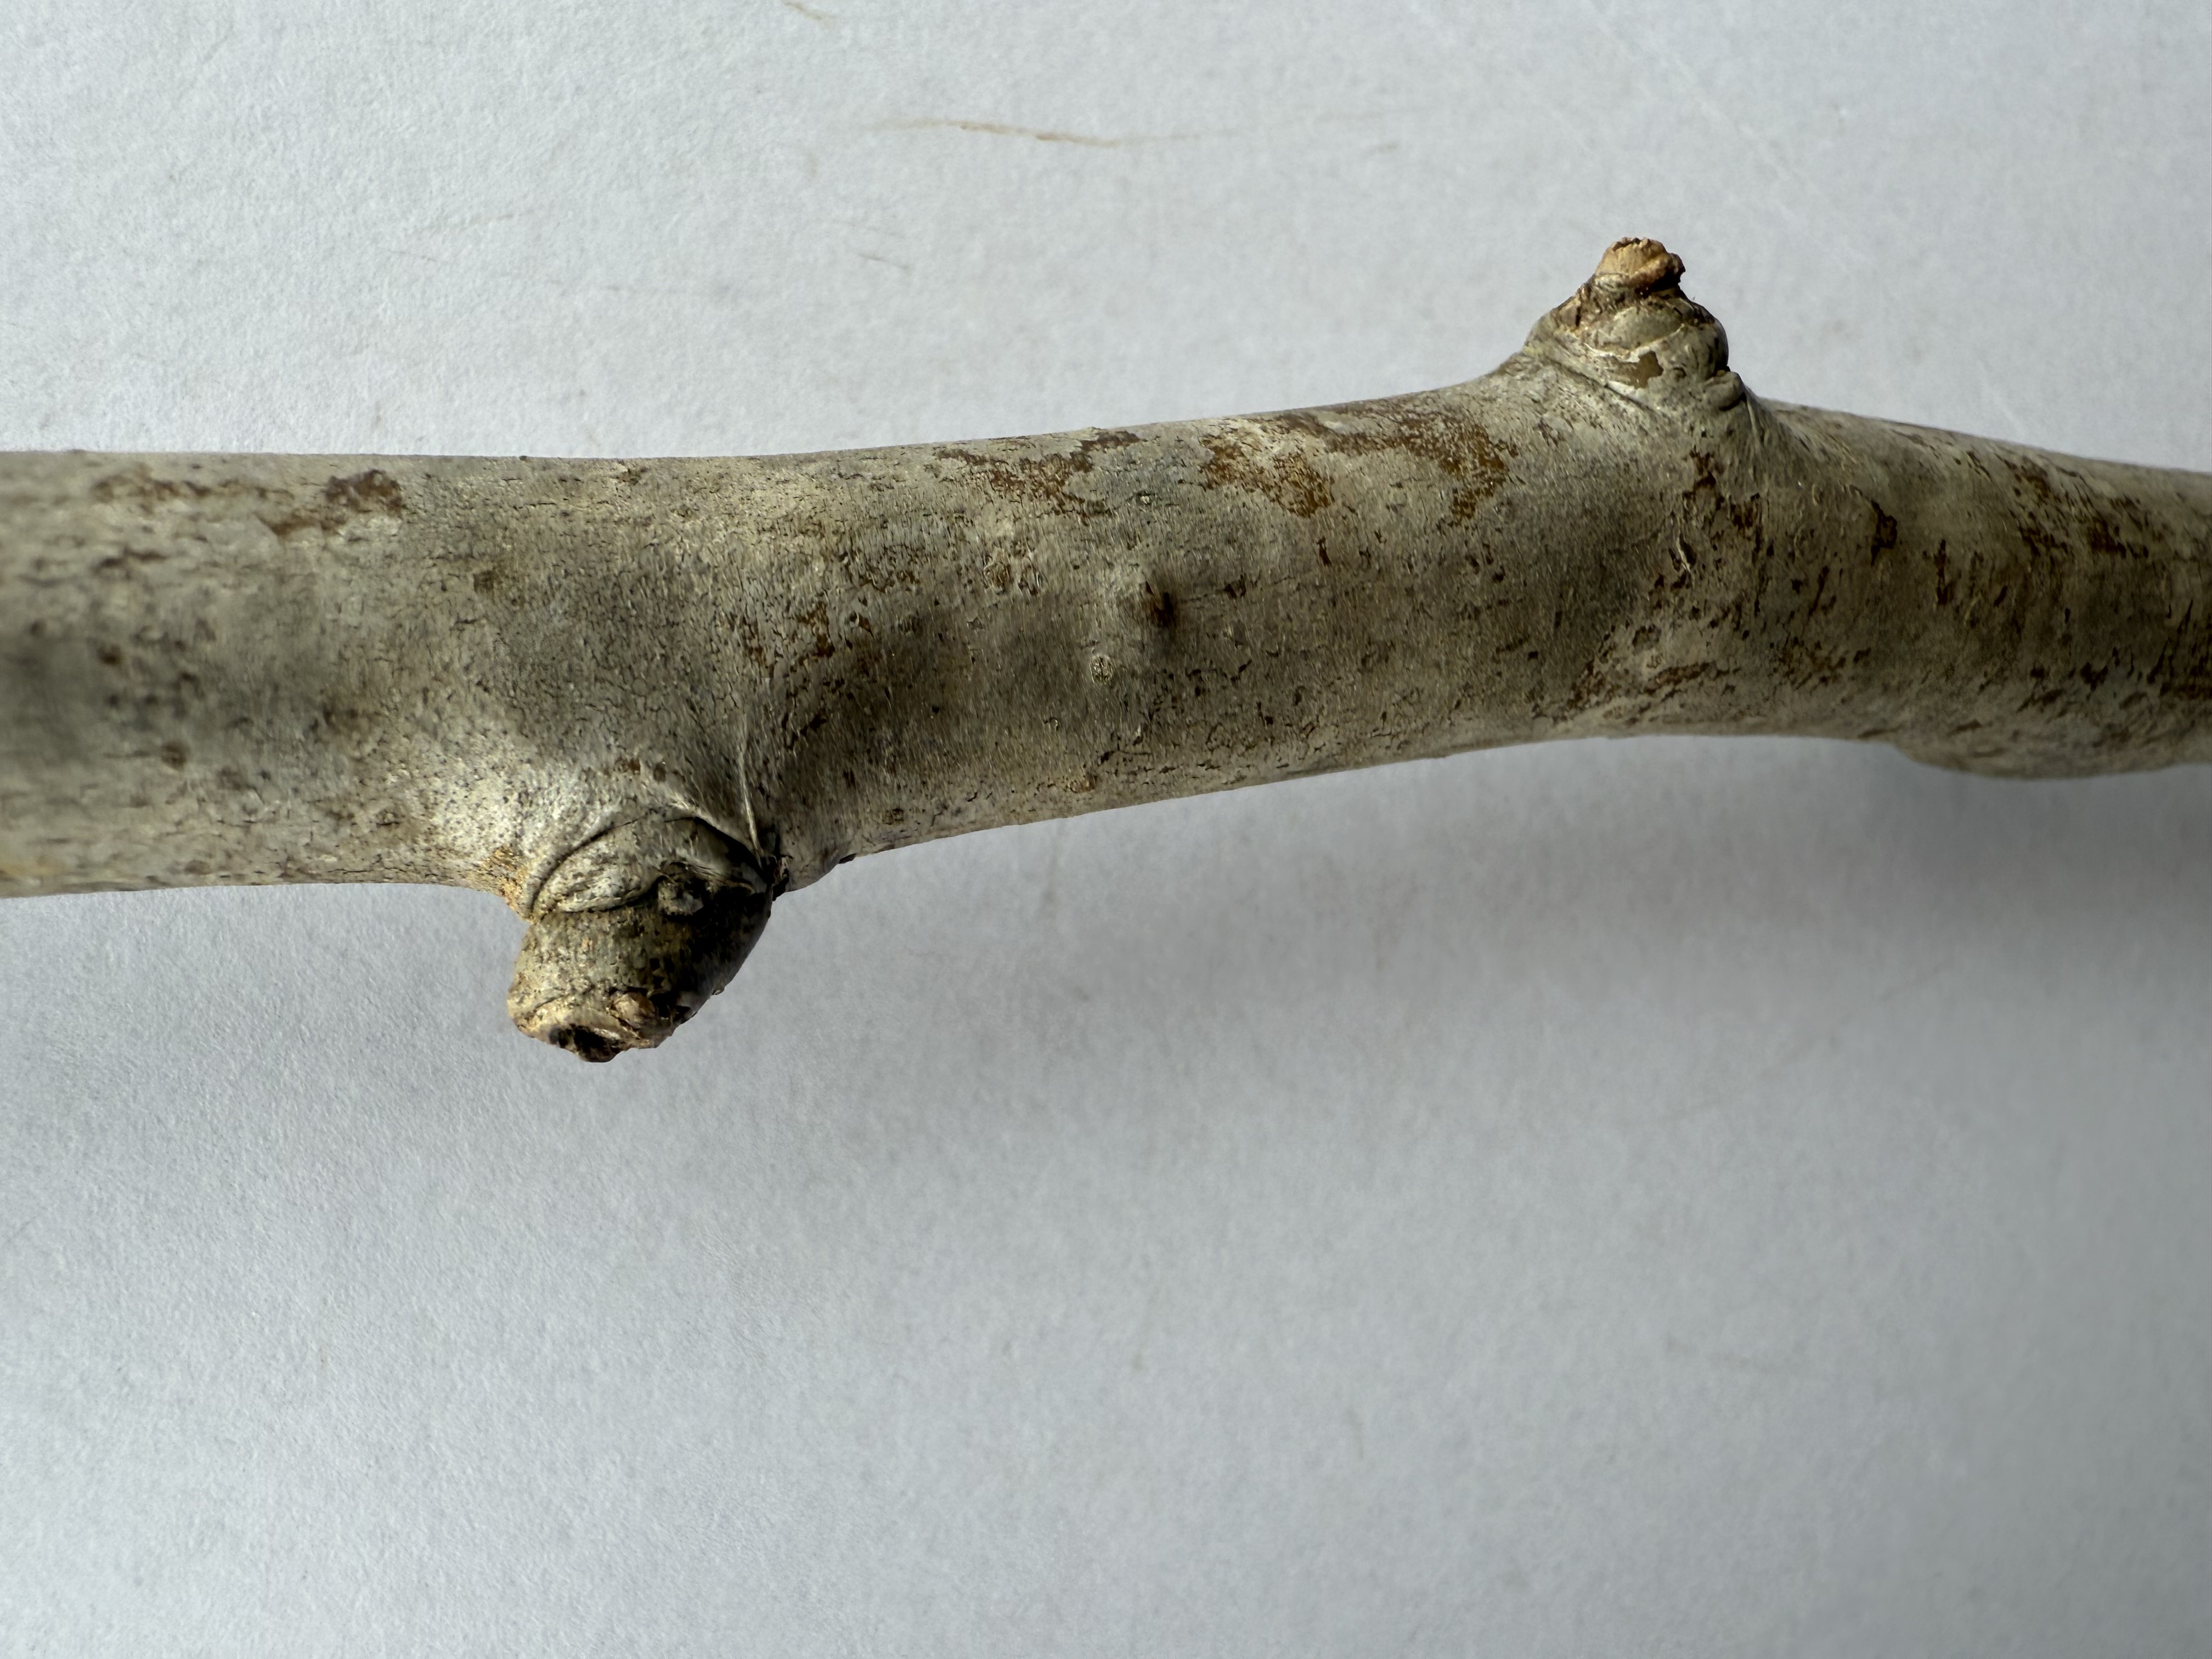
Variety: Santa Maria Pear